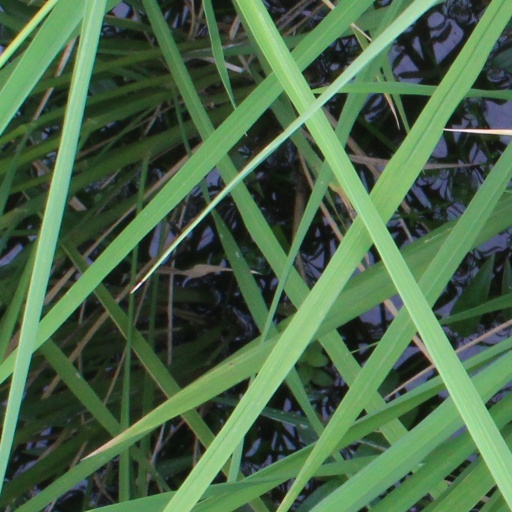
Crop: rice